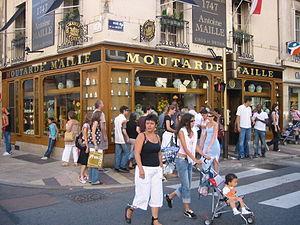
Maille est une marque de condiments de la société Amora-Maille, filiale du groupe Unilever.